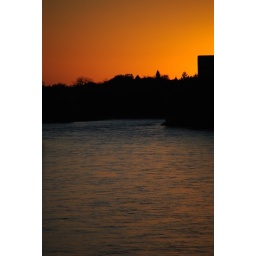
The sun had just set and the sky was awash in different hues of yellow and orange.